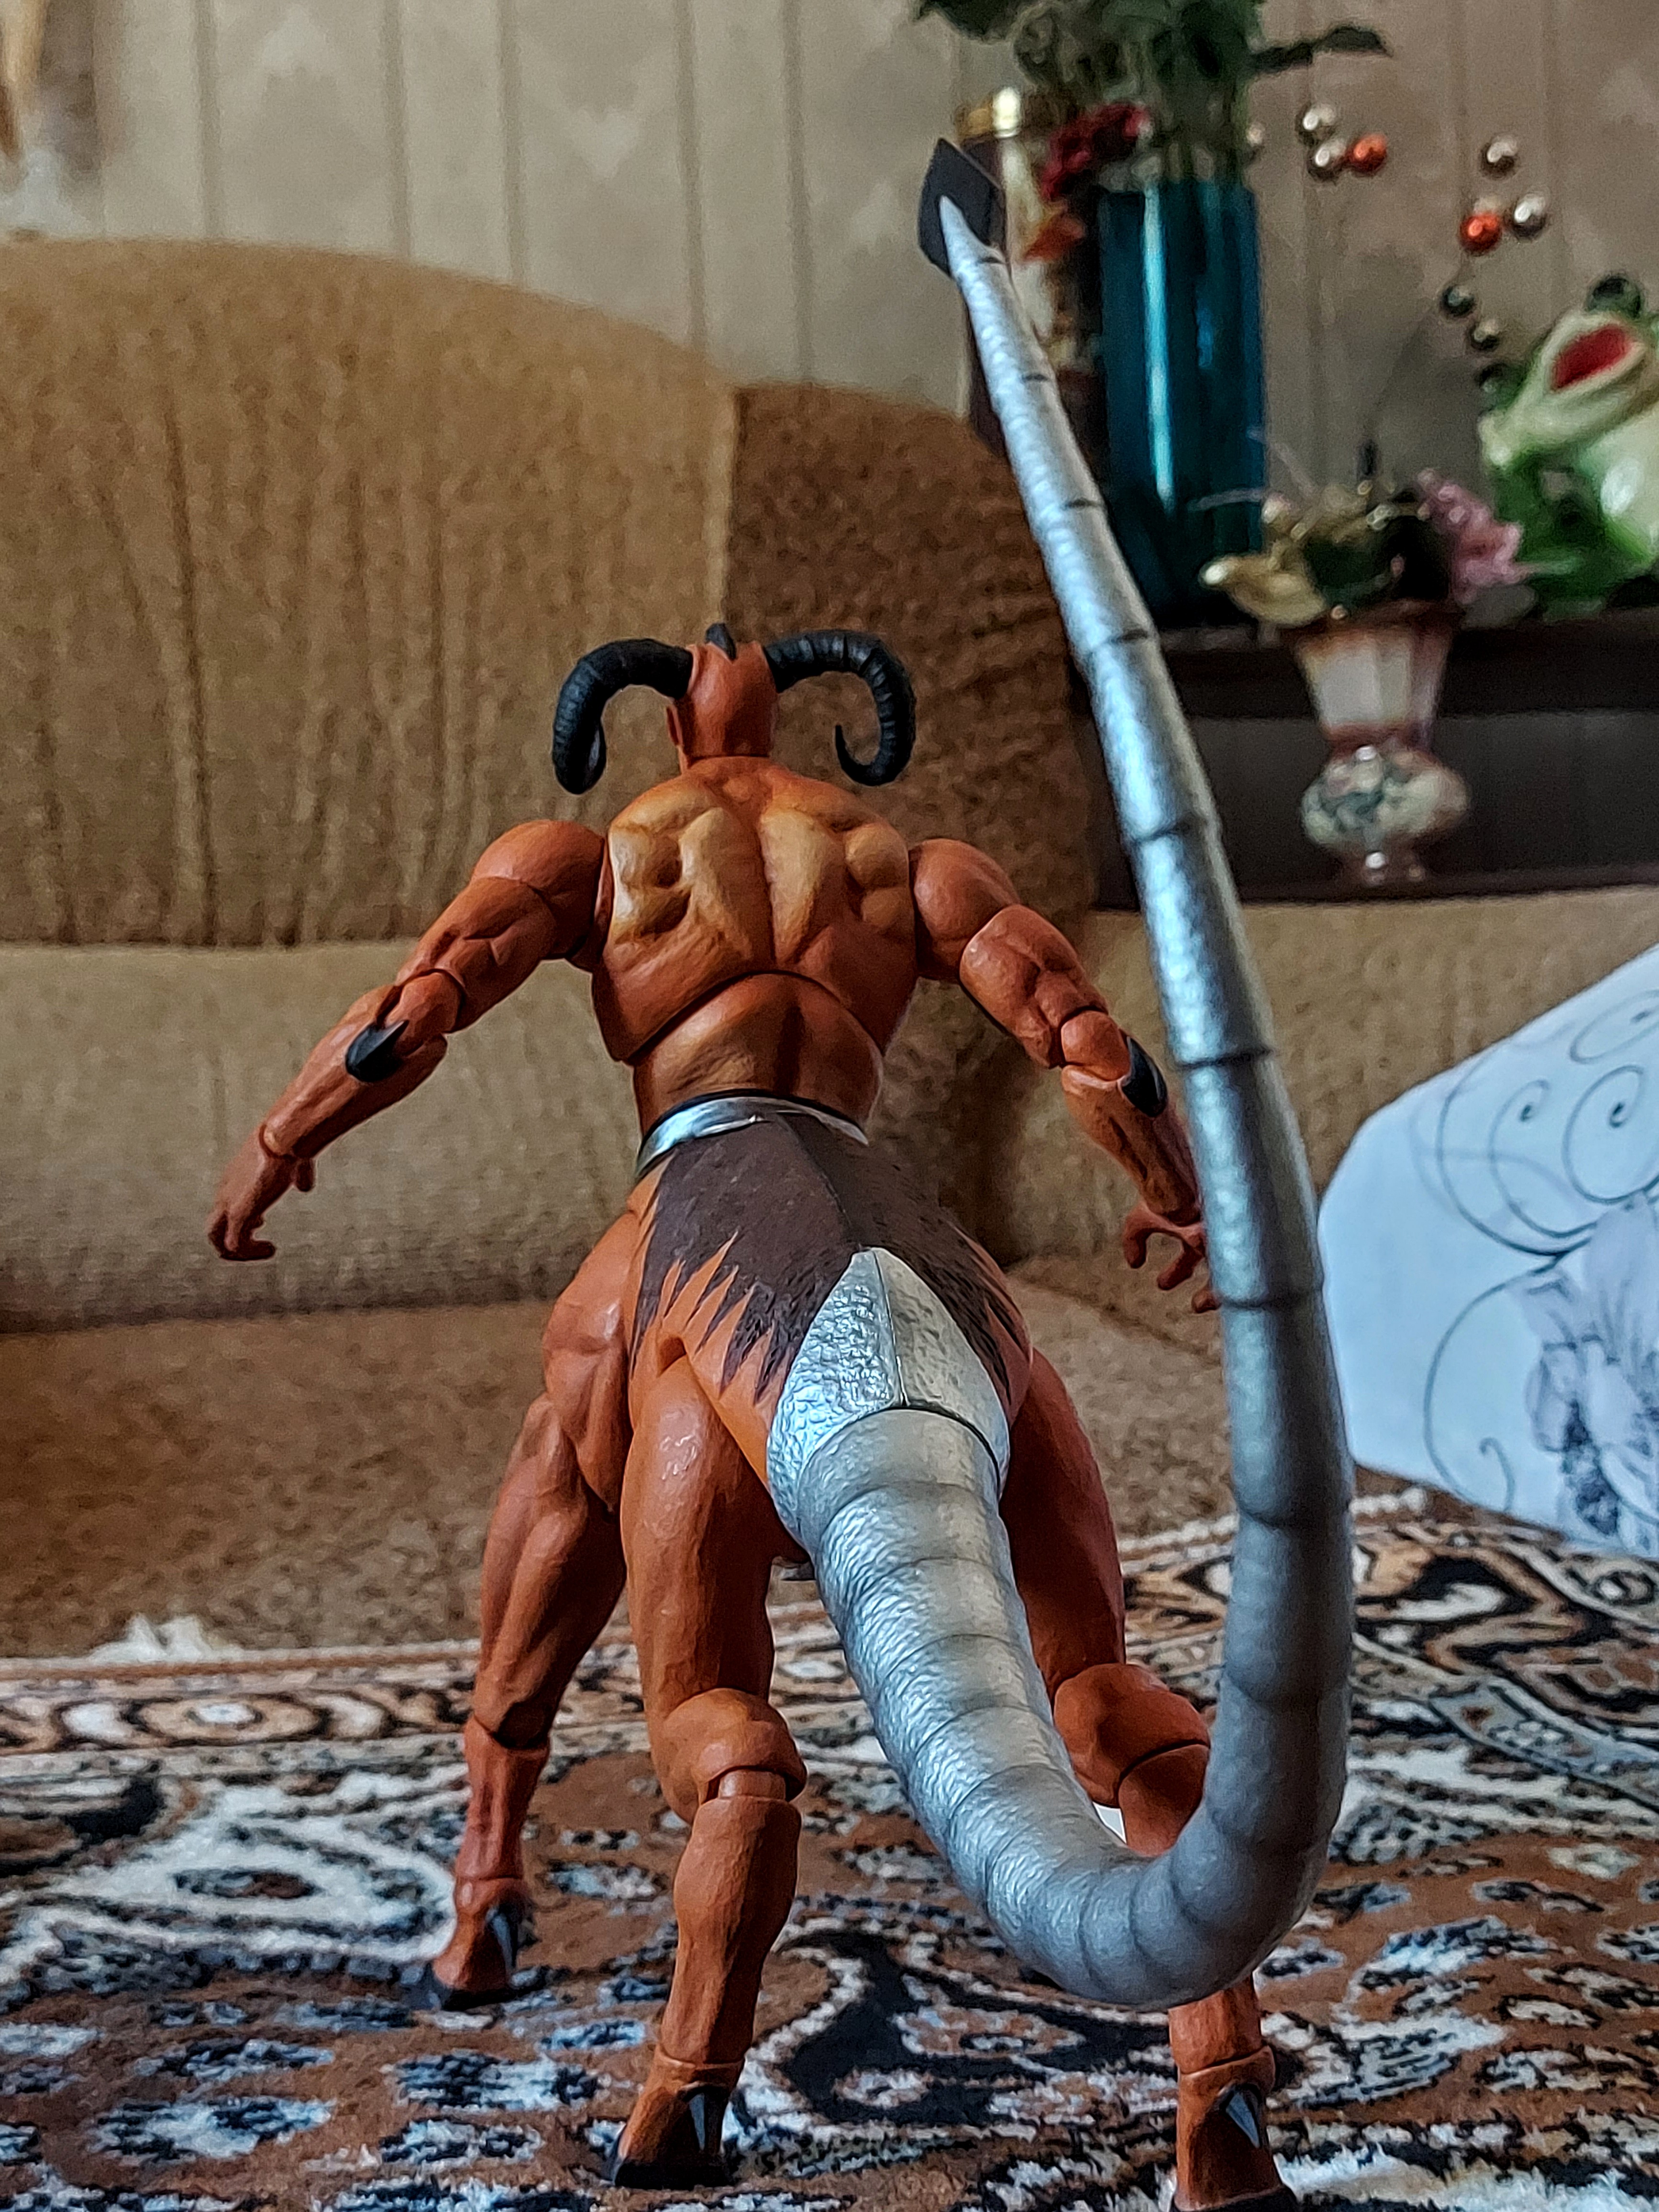
Shokan, storm, collectibles, warrior, fighter, action, figure, chest, Barechested, leisure, thigh, human leg, art, wood, trunk, event, metal, fun, performance art, abdomen, flooring, flesh, performing arts, visual arts, sitting, vacation, eyewear, street, tradition, road, street performance